Center Market, Washington, D.C.

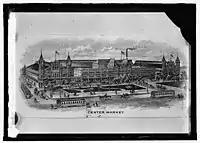
General view of the market

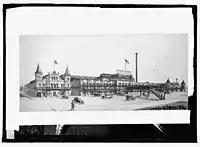
Detailed view of the Pennsylvania Avenue Side

Center Market was a market hall in Washington, D.C. designed by architect Adolph Cluss which operated in Washington, DC from 1872 to 1931. The building was demolished in 1931 to be replaced by the National Archives Building. A market called Center Market had been in operation on the same block of land since 1802. In 1931, the name of Center Market was transferred over to the Northern Liberty Market located a few blocks north.